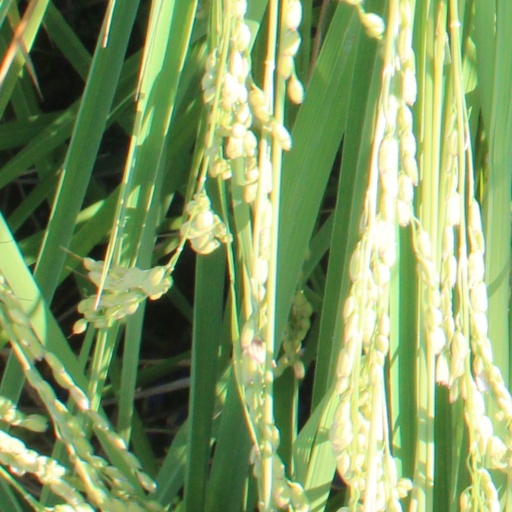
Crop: rice